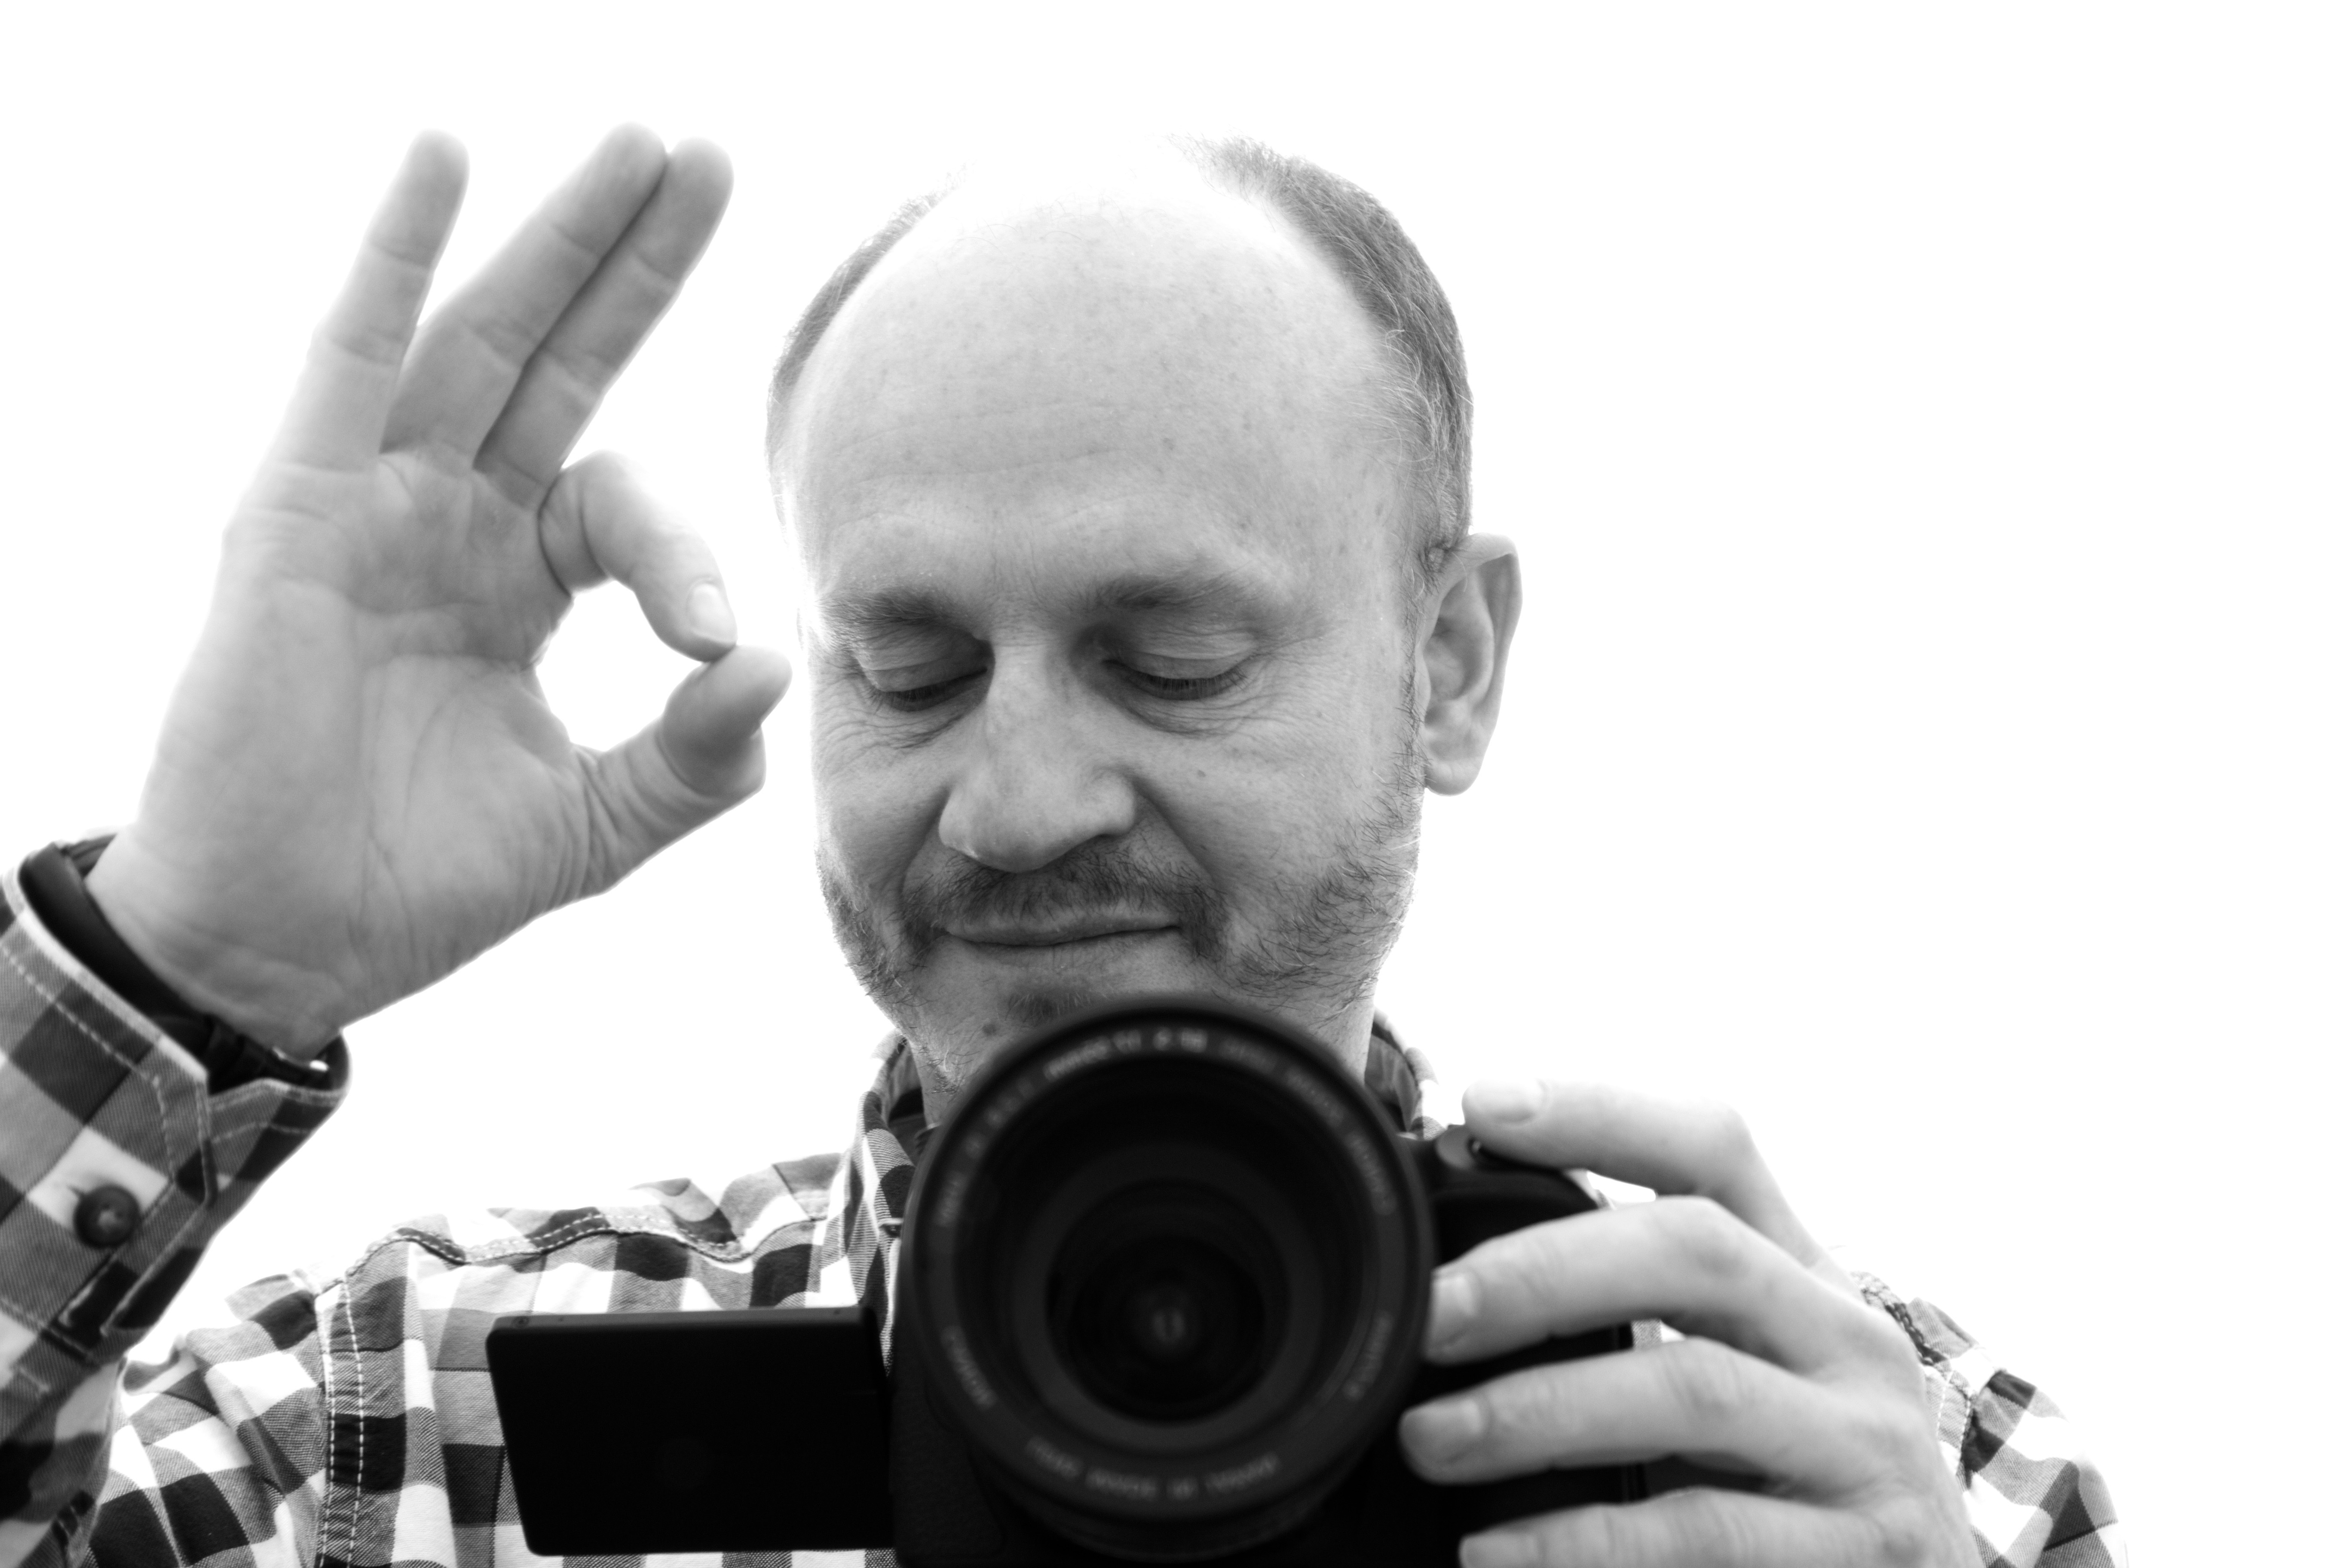
hand, man, person, black and white, camera, photography, photographer, selfie, mirror, ok, characters, sense, monochrome photography, hand signals